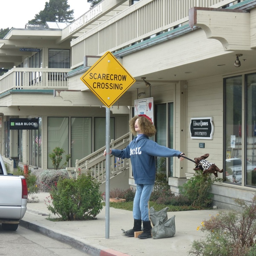
author writes - this scarecrow is walking her flying dog .